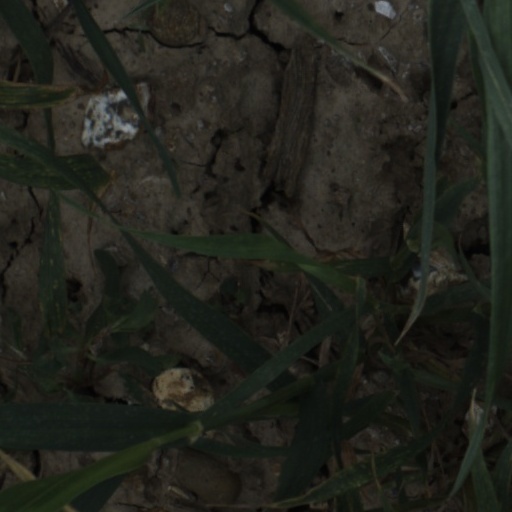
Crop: wheat